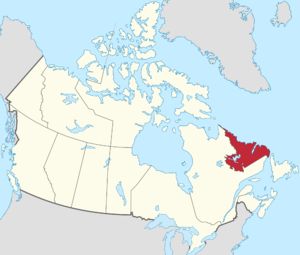
Le Labrador est la région continentale de la province canadienne de Terre-Neuve-et-Labrador.
L'Homme du Labrador est un roman de l'écrivain Bernard Clavel, paru en 1982 aux éditions Baland et écrit dans les années 1981-82.